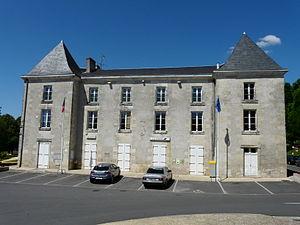
La façade sud-est de la mairie de Mensignac (château de Mensignac), Dordogne, France
Mensignac est une commune française située dans le département de la Dordogne, en région Nouvelle-Aquitaine.